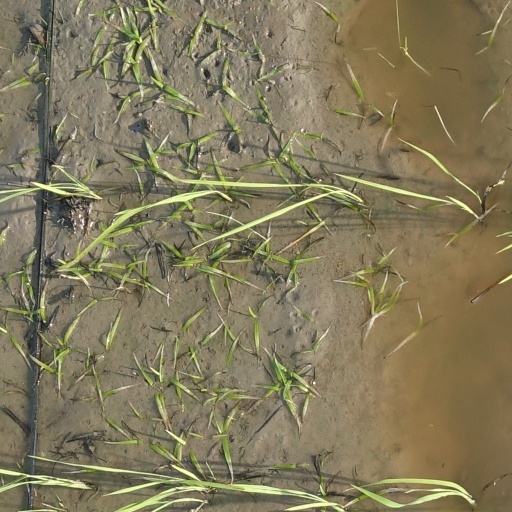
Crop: rice